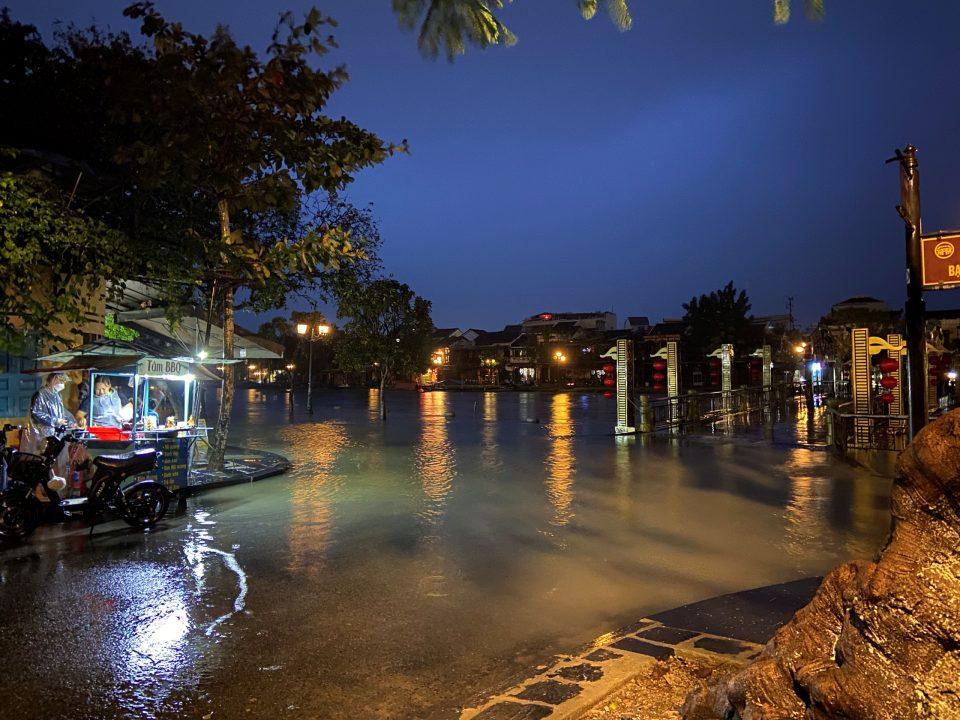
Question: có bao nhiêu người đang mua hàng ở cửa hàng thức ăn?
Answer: có một người đang mua thức ăn